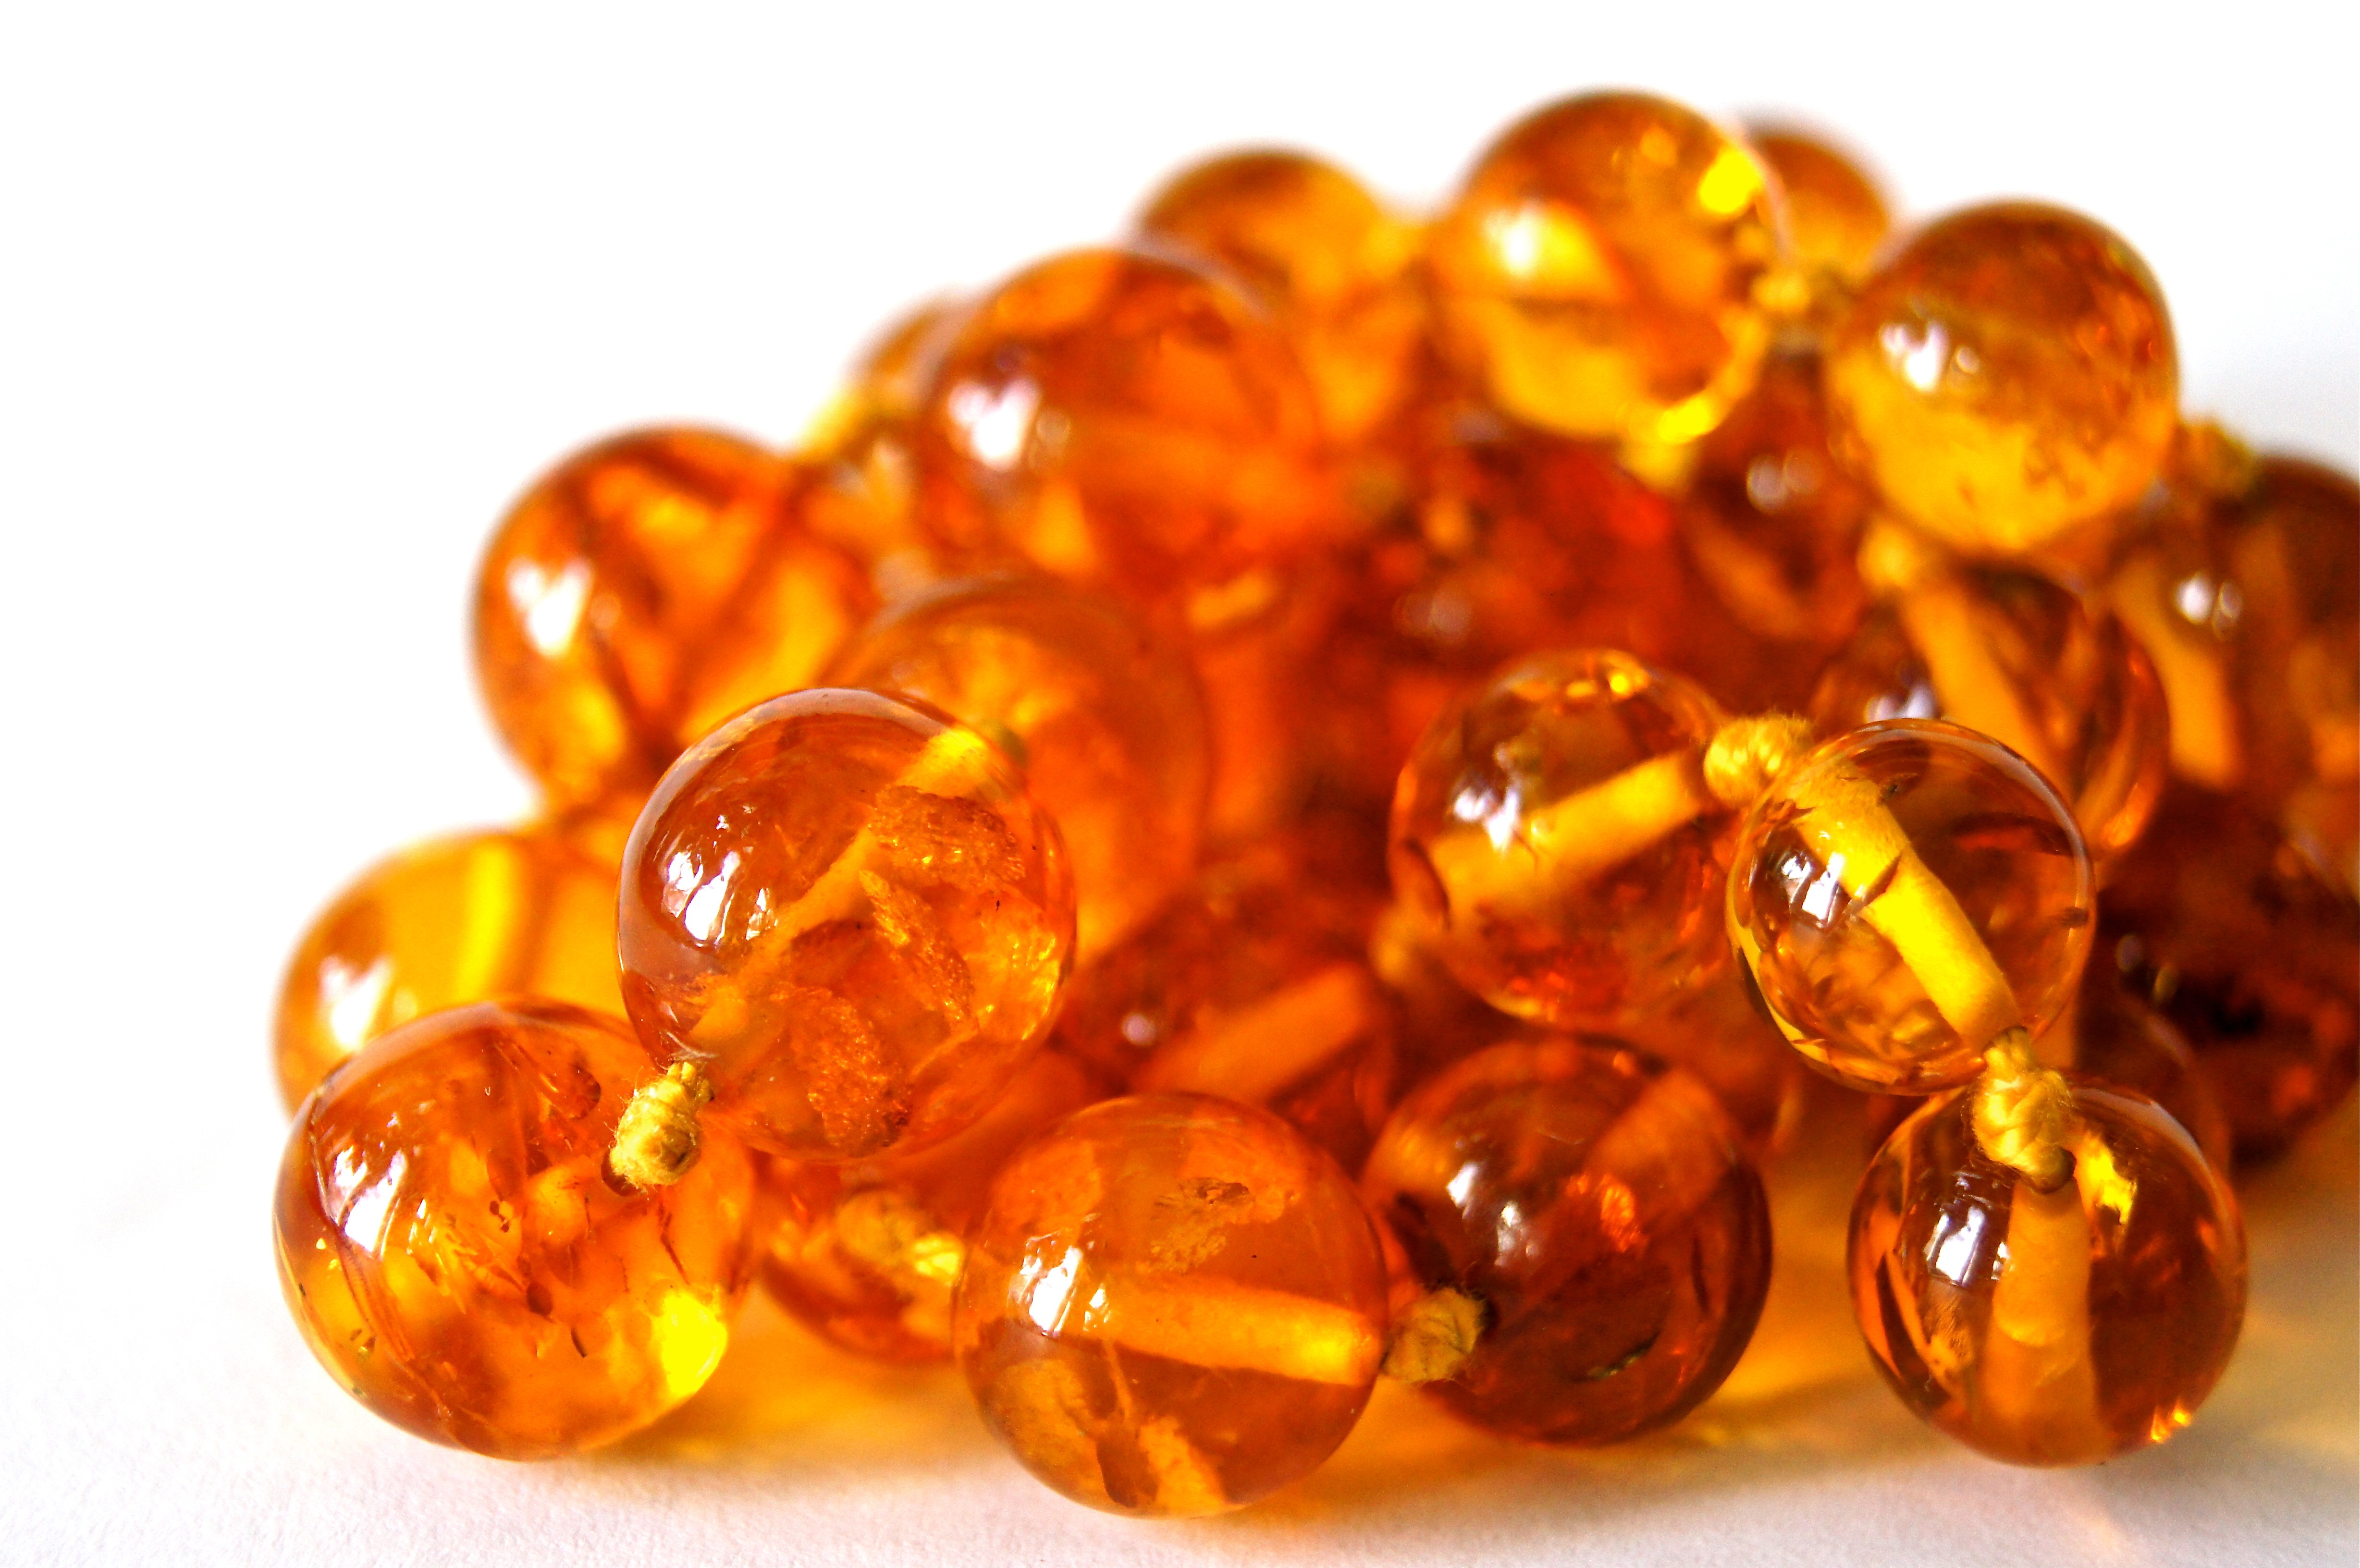
sea, chain, old, yellow, bead, jewellery, empire, luxury, bright, beautiful, expensive, buy, shiny, beads, amber, gemstone, valuable, bernstein, fashion accessory